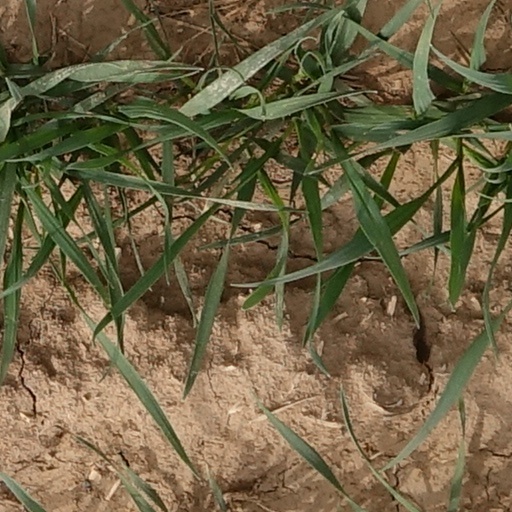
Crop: wheat